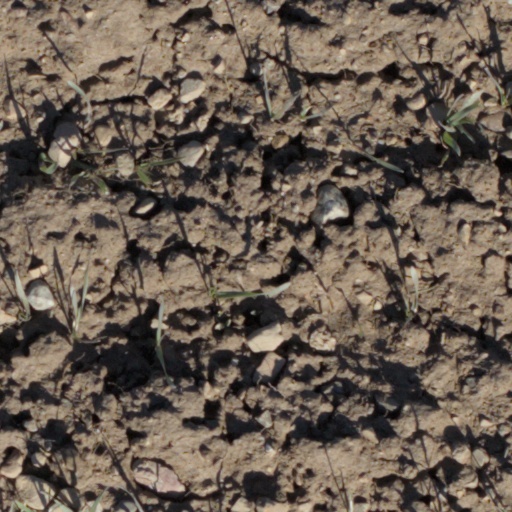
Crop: wheat